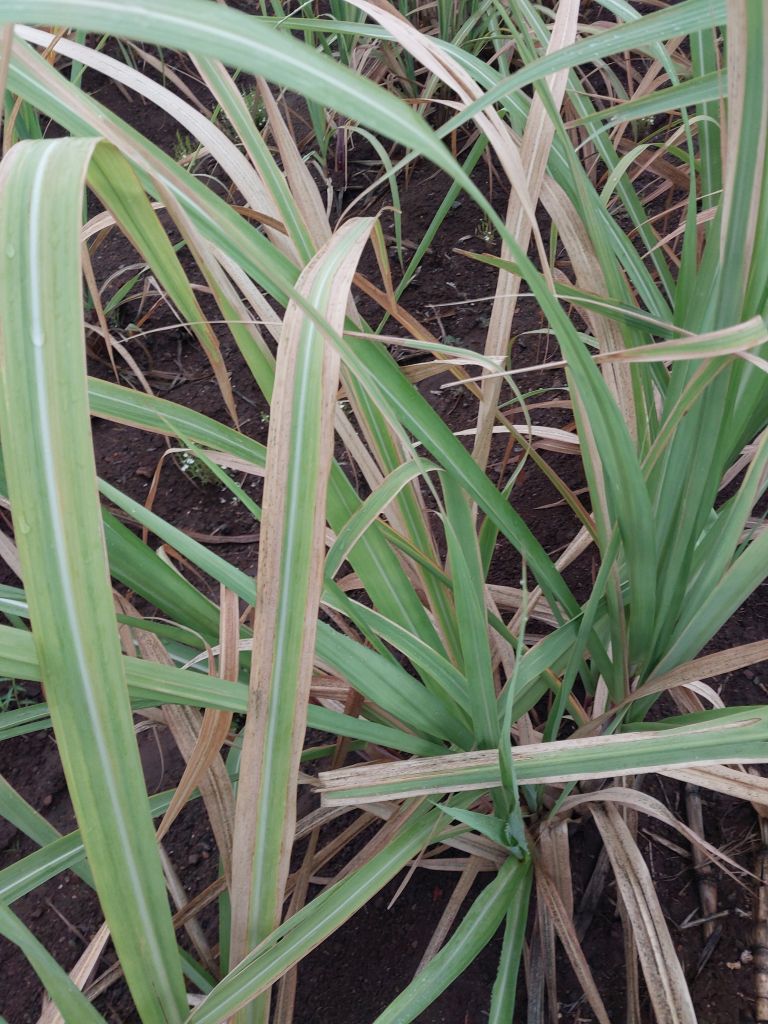
Label: BrownRust